Murmansk Oblast

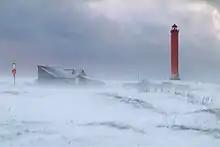
Vaidagubsky lighthouse in Murmansk Oblast

Geographically, Murmansk Oblast is located mainly on the Kola Peninsula almost completely north of the Arctic Circle and is a part of the larger Sápmi (Lapland) region that spans over four countries. The oblast borders with the Republic of Karelia in Russia in the south, Lapland Region in Finland in the west, Finnmark County in Norway in the northwest, and is bounded by the Barents Sea in the north and the White Sea in the south and east. Arkhangelsk Oblast of Russia lies across the White Sea.